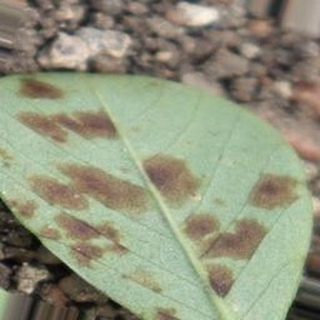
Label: groundnut_rust